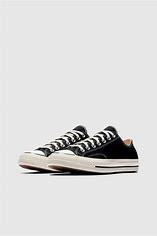
Brand: Converse
Model: Chuck Taylor All Star 1970S Canvas